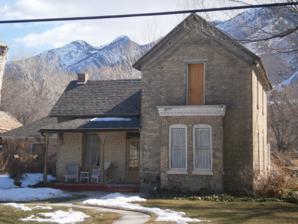
Building: Lauritz H. and Emma Smith House
Country: United States of America
Year built: 1884
Historic house in Draper, Utah, United States Not to be confused with Lauritz Smith House . United States historic place Lauritz H. and Emma Smith House U.S. National Register of Historic Places Lauritz H. and Emma Smith House, March 2013 Show map of Utah Show map of the United States Location 12423 South Relation Street Draper , Utah United States Coordinates 40°31′32″N 111°50′48″W / 40.52556°N 111.84667°W / 40.52556; -111.84667 Area 0.4 acres (0.16 ha) Built 1884-1947 Built by Smith, Lauritz H.; Jones, Charles H. Architectural style Late Victorian , Cross Wing MPS Draper, Utah MPS NRHP reference No. 05001633 Added to NRHP February 1, 2006 The Lauritz H. and Emma Smith House is a historic house in Draper , Utah , >United States, that is listed on the National Register of Historic Places (NRHP). Description The house is located at 12423 South Relation Street and was built in stages from 1884 to 1947. It has also been known as the Robert L. and Doris B. Smith House . It was owned and mostly built by Lauritz Heber Smith, son of Lauritz Smith, who was one of the earliest settlers of Draper.  It is historic for its association with the Smith family and has good integrity of its many stages of development.  It has two outbuildings, one being a c.1885 stone granary. It was listed on the NRHP February 1, 2006. See also National Register of Historic Places portal Utah portal National Register of Historic Places listings in Salt Lake County, Utah Rinckel Mansion , Carson City, Nevada, another NRHP-listed work by Charles H. Jones Lauritz Smith House , Draper, also NRHP-listed References